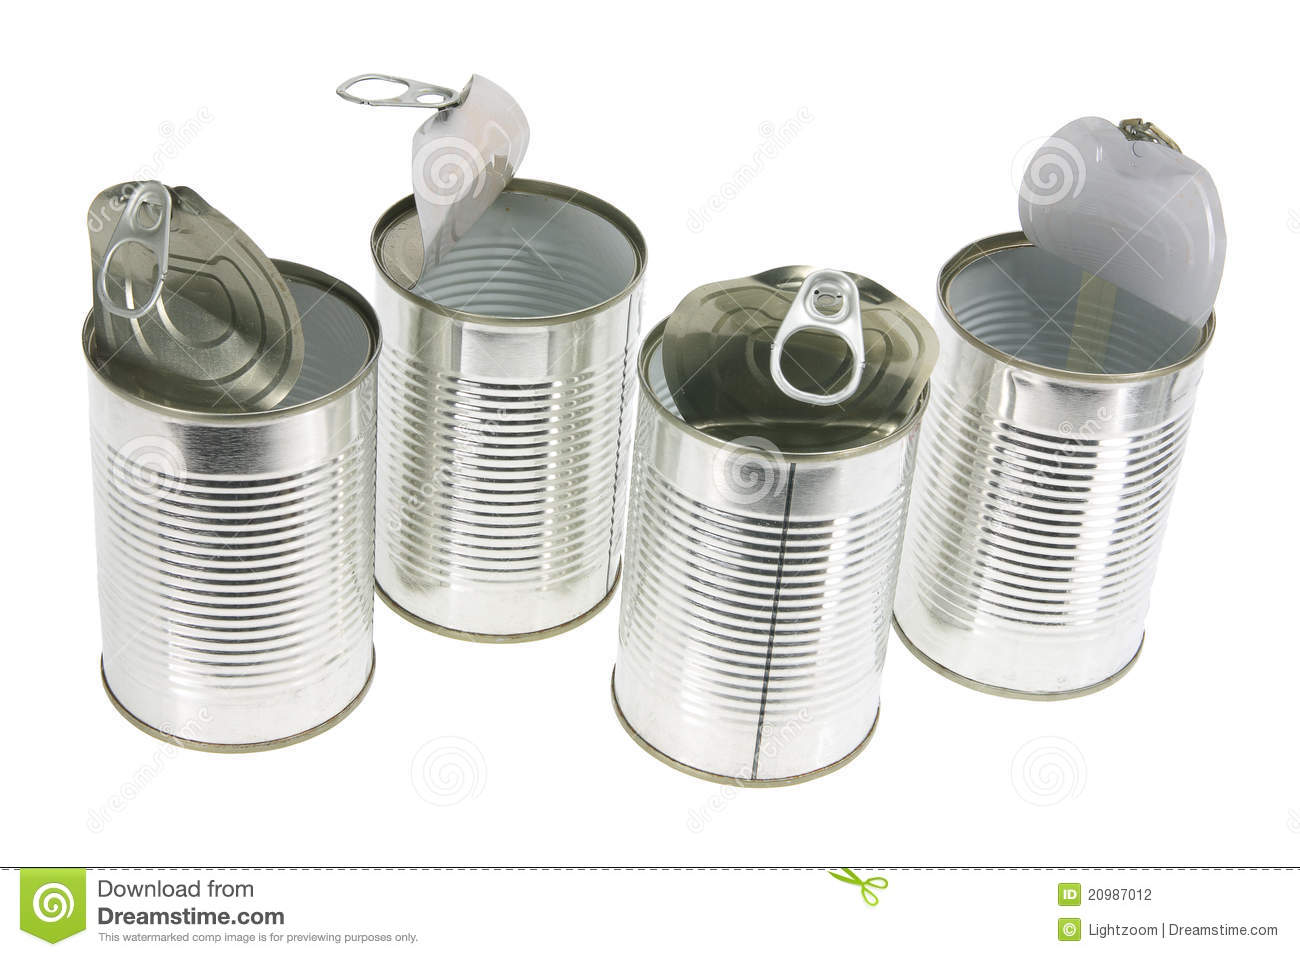
Label: metal